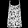
Label: Shirt